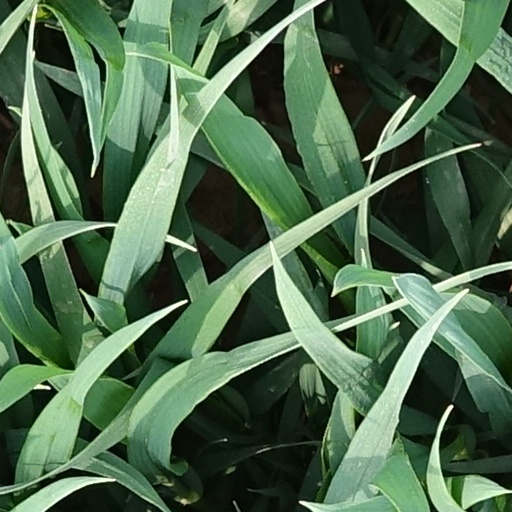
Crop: wheat